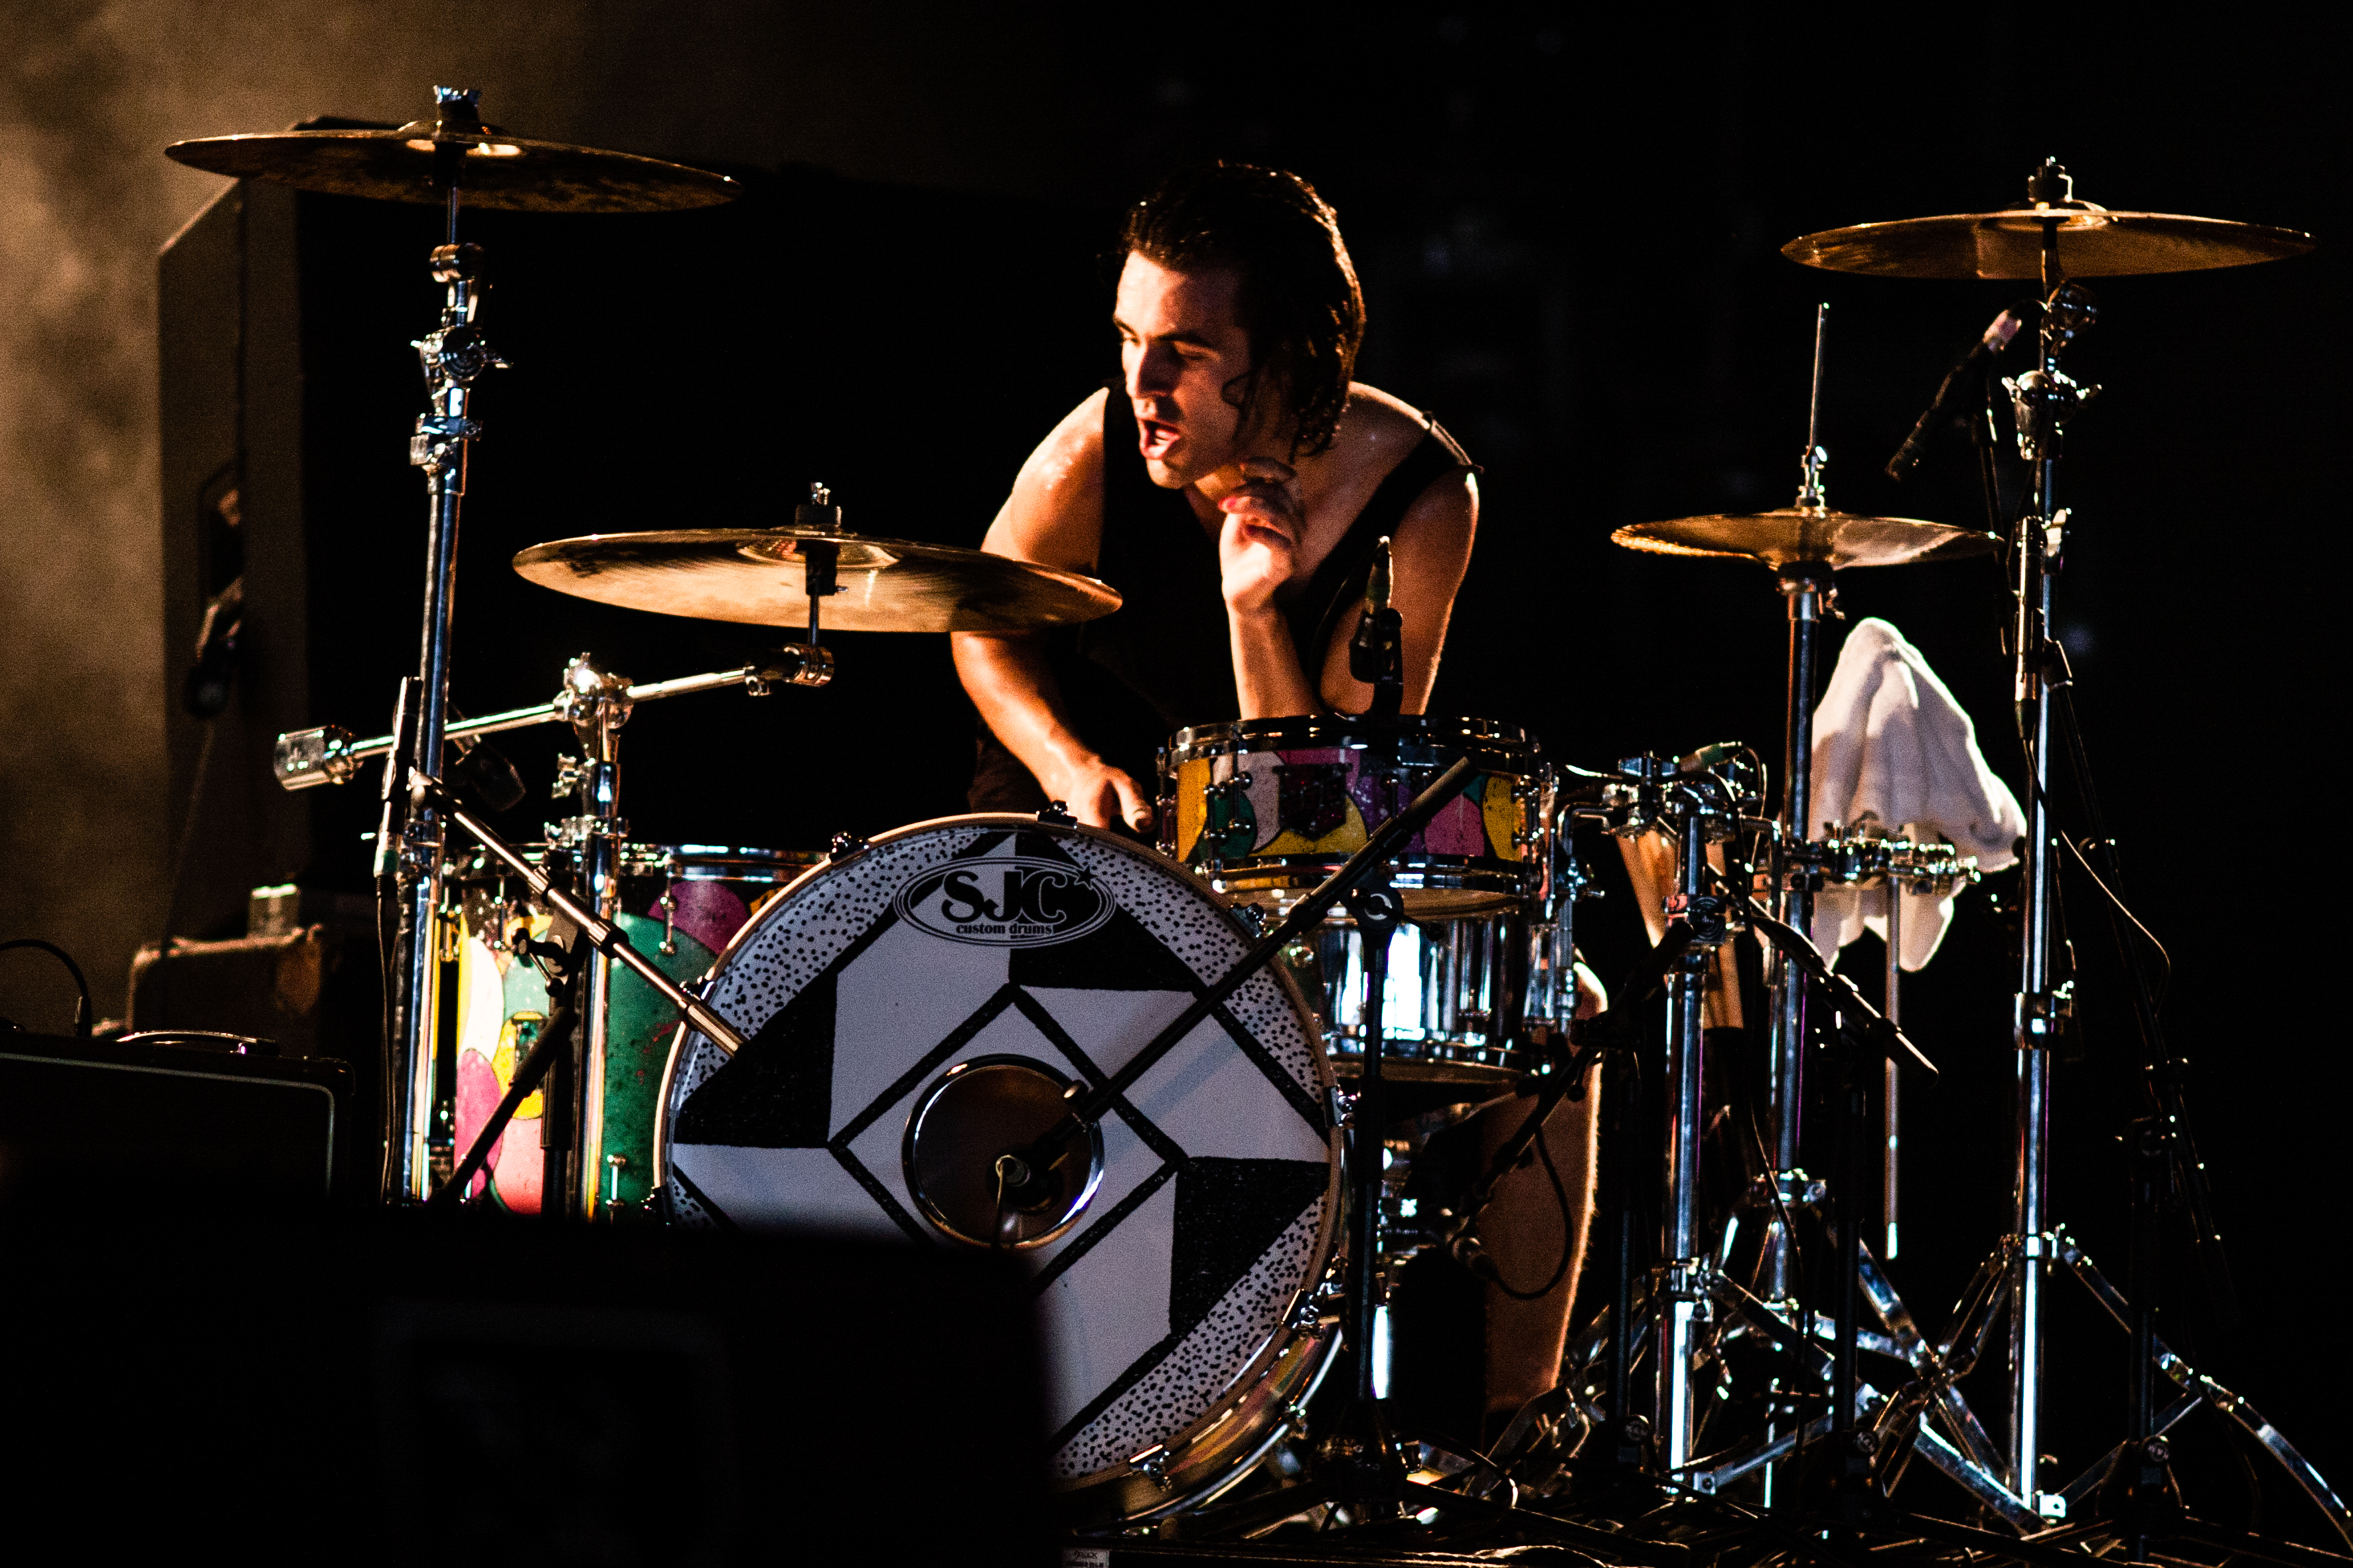
music, concert, live, musician, drum, musical instrument, percussion, festival, stage, 2012, me, against, dour, againstme, dour2012, performance, drums, drummer, entertainment, performing arts, musical ensemble, skin head percussion instrument